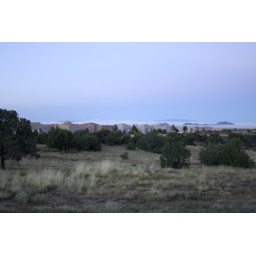
Low clouds hang over the mountains in the distance over our suburb.